Pabhare

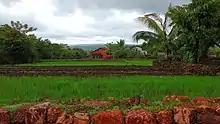
Local village area

As of the 2011 census Pabhare had a population of 406, 170 males and 236 females, giving a sex ratio of 1388, significantly higher than the state average of 929. 42 residents were aged 0–6 comprising 10.34% of the population, with a sex ratio of 750, significantly lower than the state average of 894. Pabhare had a literacy rate of 60.99% (males 73.97%, females 52.29%) compared to a state average of 82.34%.